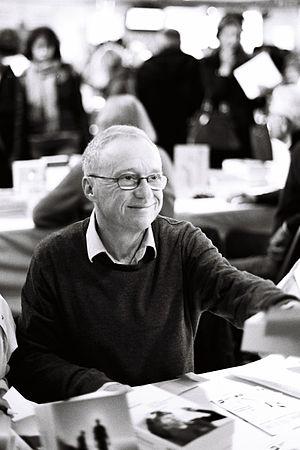
David Grossman au salon du livre Radio France, 26 novembre 2011
David Grossman, né le 25 janvier 1954 à Jérusalem, est un écrivain israélien, auteur de romans, d'essais et de livres pour la jeunesse. C'est l'une des figures de la littérature israélienne.